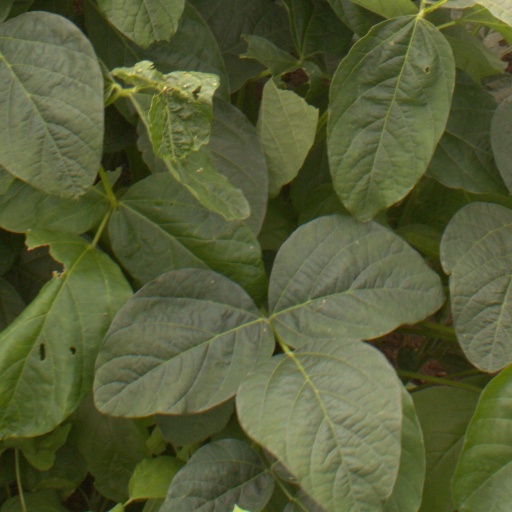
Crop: soybean